George Robinson (Australian cricketer)

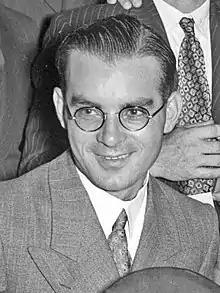
Robinson in 1948

George David Robinson (21 January 1921 – 12 March 1999) was an Australian doctor and first-class cricketer who played for Western Australia between 1945 and 1948.